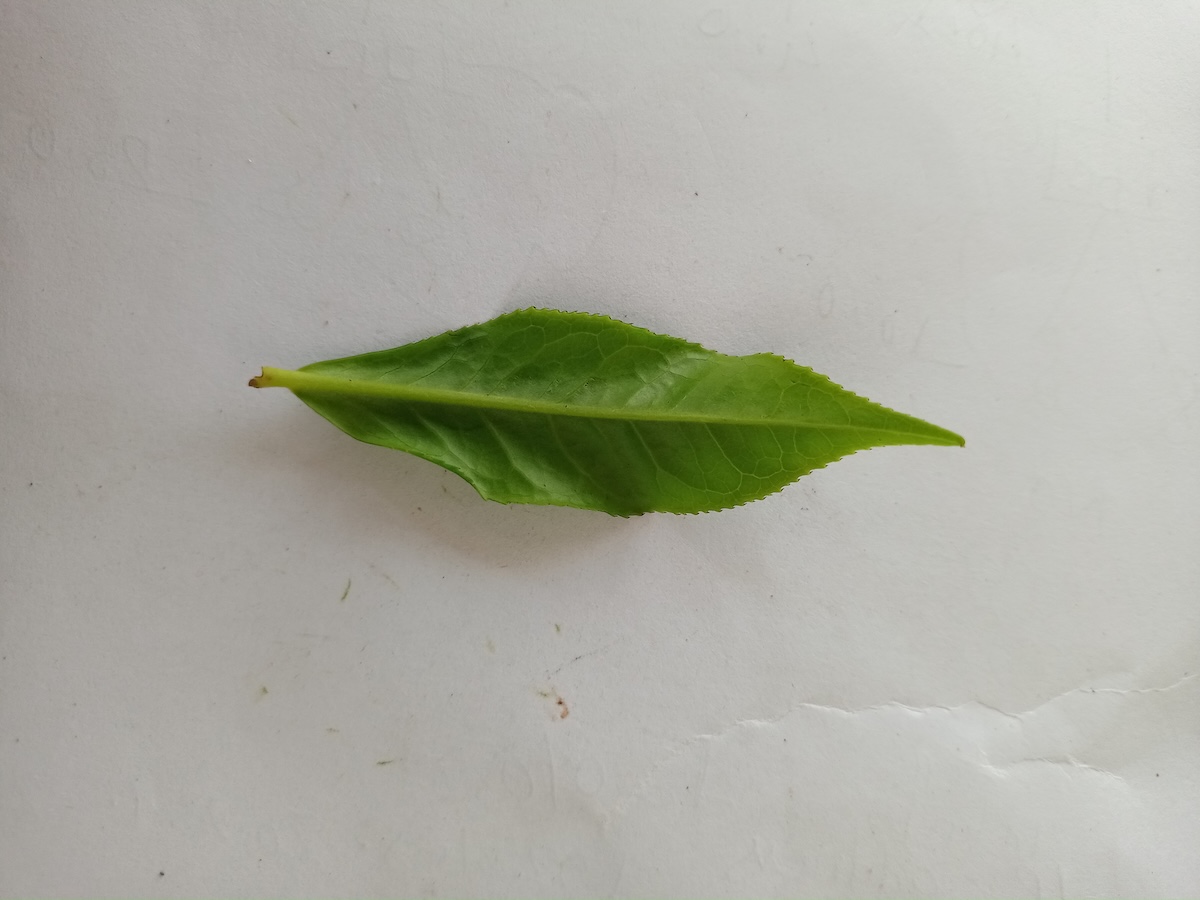
Label: Healthy leaf